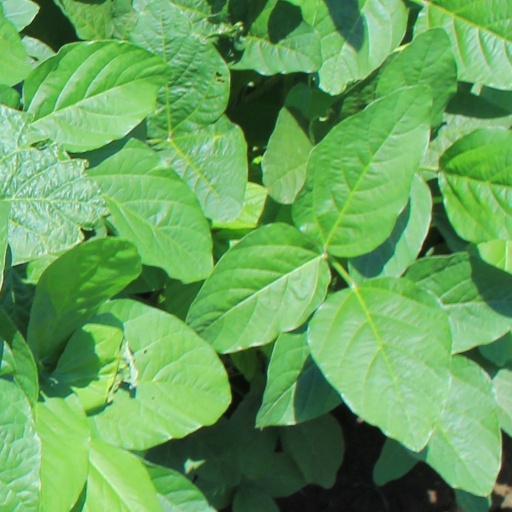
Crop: soybean